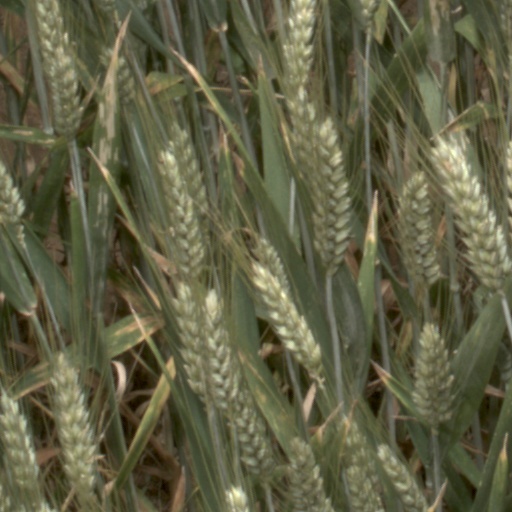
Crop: wheat